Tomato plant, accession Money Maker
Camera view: bottom (45 deg); turntable rotation: 120 degrees
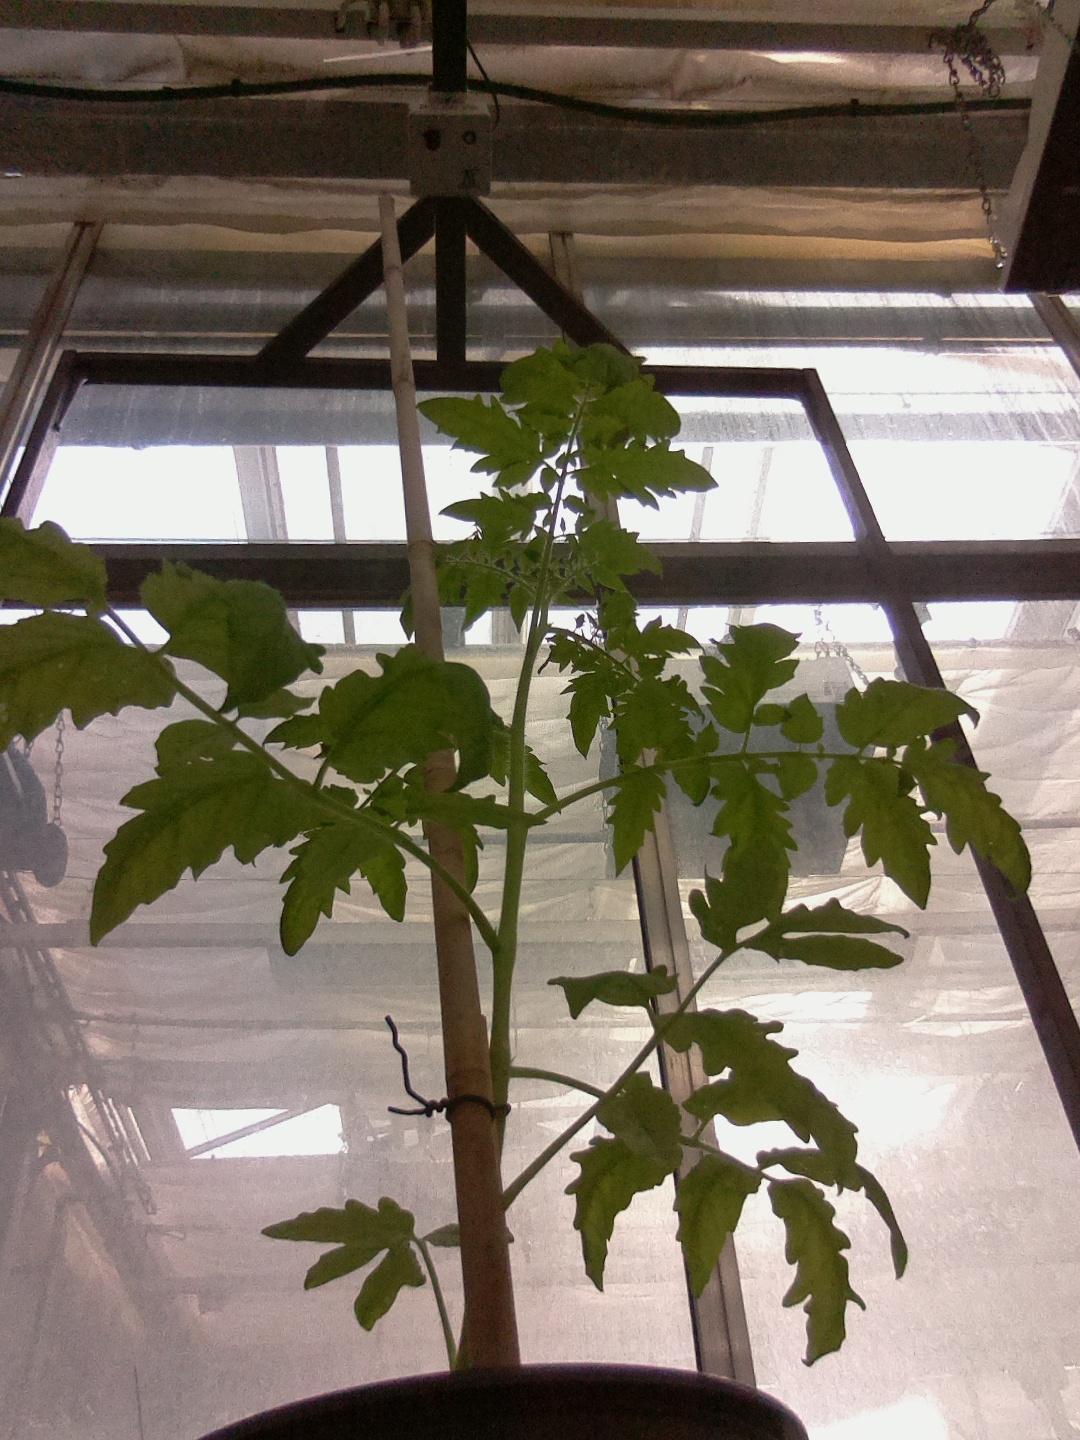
BBCH growth stage 15: 10 of true leaves visible